Dino (marque)

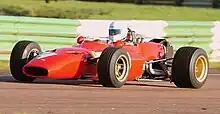
Dino 166 F2

For the 1968 season of Formula One, Ferrari had returned to the V12 engined cars. This created a need to pursue other racing venues for their already existing projects. The Tasman Series for cars up to 2500 cc was just that venue and the Dino 246 Tasmania (sometimes referred to as the Ferrari 246T) was just such a car, converted from the Dino 166 Formula 2 basis with the engine enlarged to 2.4 L to meet the requirements without overstretching the engine.